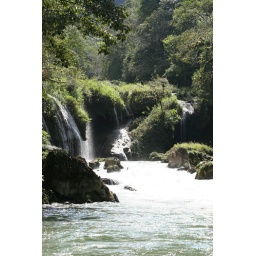
Semuc Champey - This is where the river comes out from under the natural limestone bridge